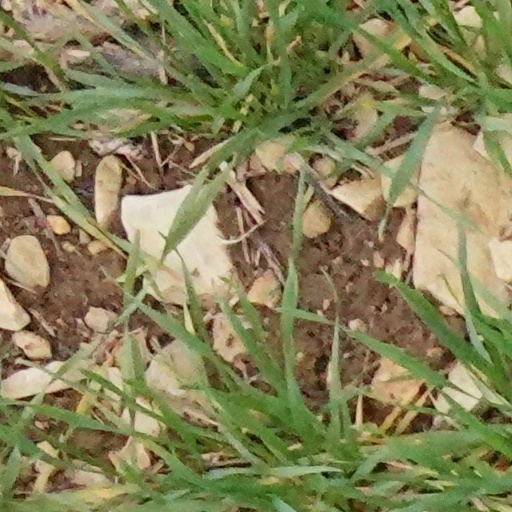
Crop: wheat